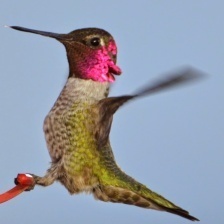
Species: ANNAS HUMMINGBIRD
Scientific name: CALYPTE ANNA
ImageNet parent category: hummingbird